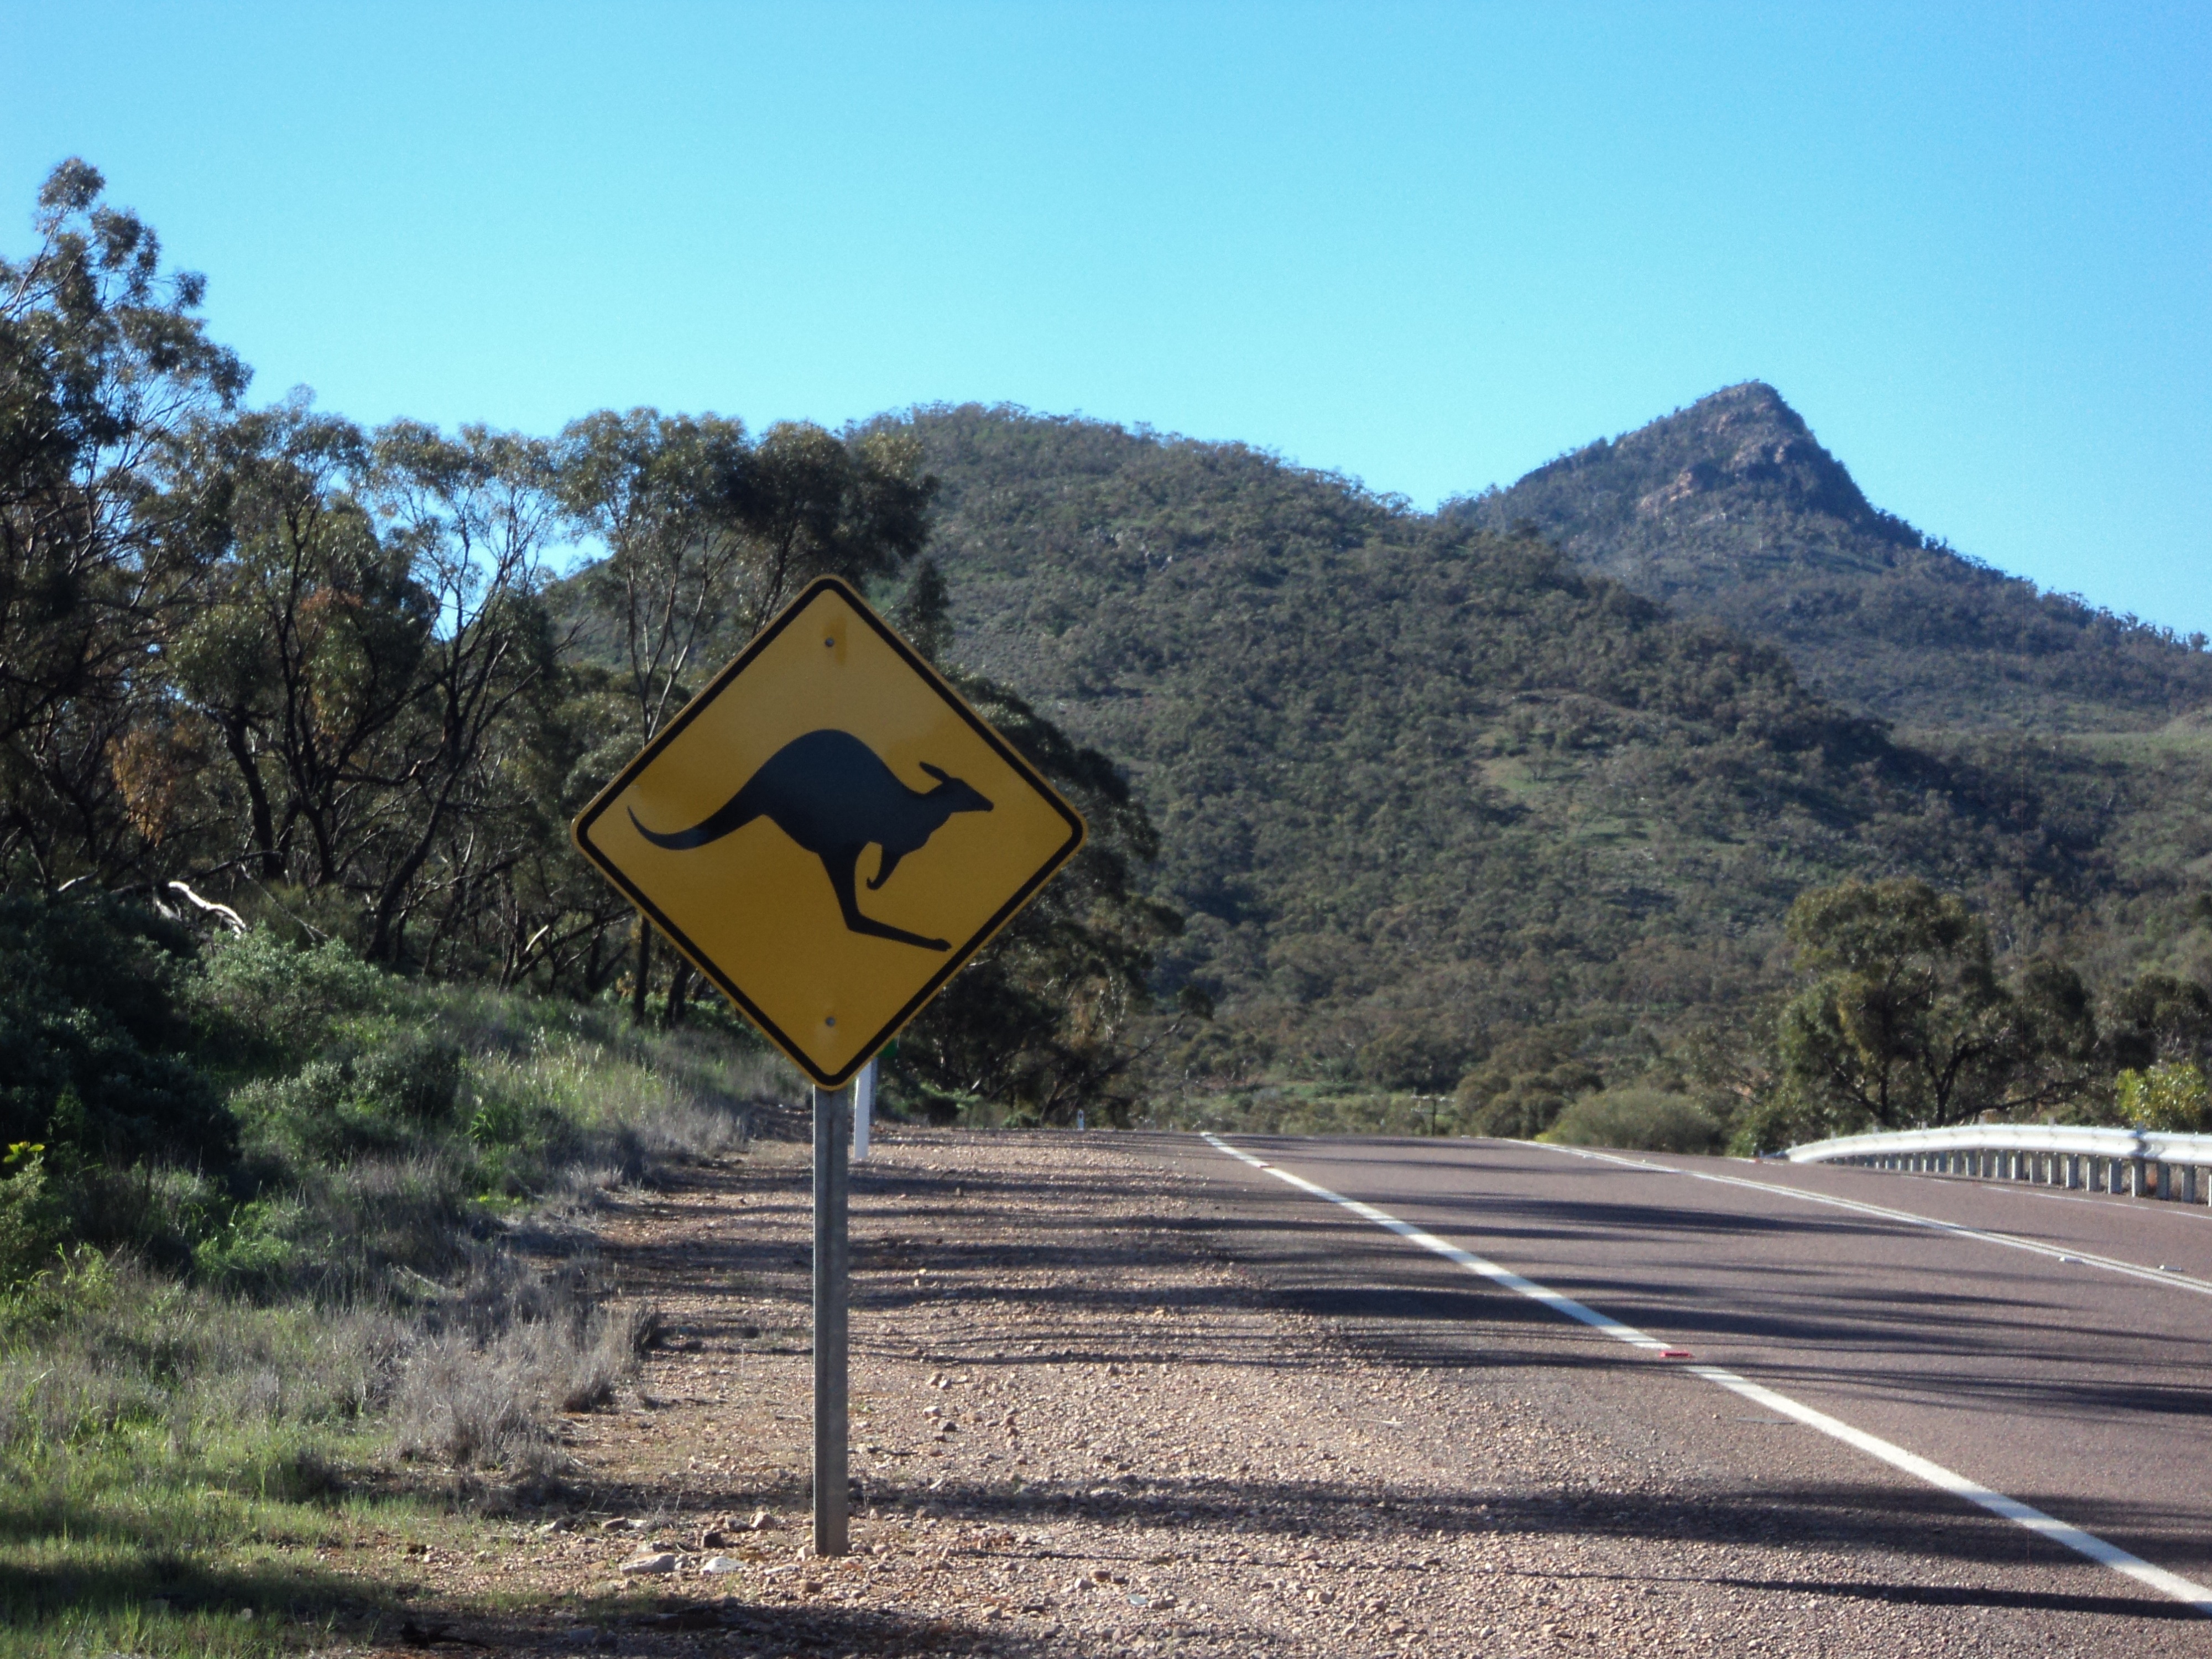
mountain, road, highway, wind, asphalt, sign, signage, kangaroo, australia, road trip, infrastructure, traffic sign